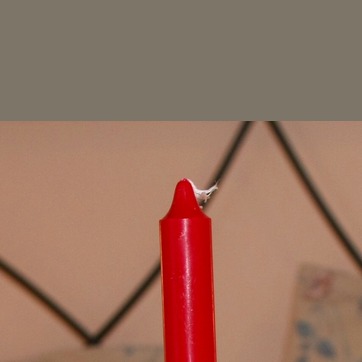
Material: other